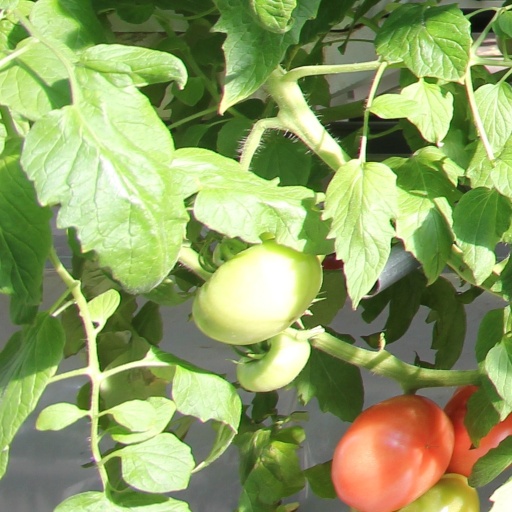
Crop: tomato